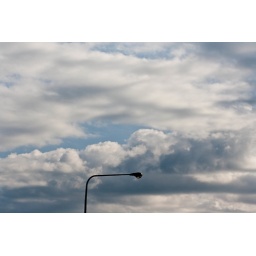
I always wanted to be a street light so I could be higher in the sky